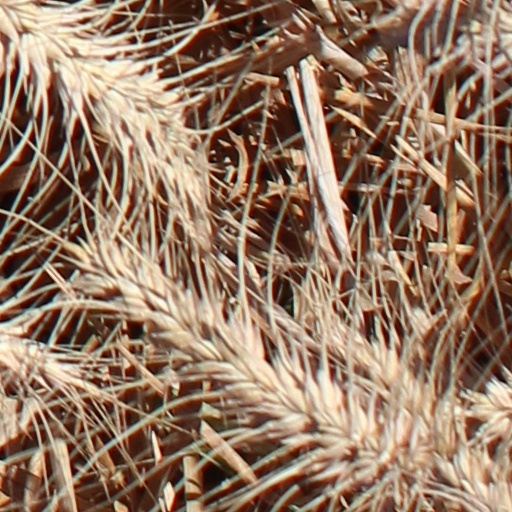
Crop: wheat